Canada Dock

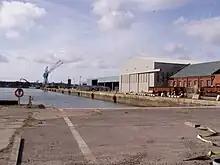
Canada Branch Dock No. 3, in 2009

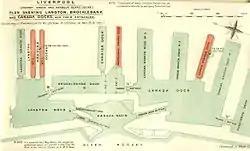
British Empire Dockyards and Ports, 1909

Canada Dock is a dock on the River Mersey, England, and part of the Port of Liverpool. It is situated in the northern dock system in Kirkdale. Canada Dock consists of a main basin nearest the river wall with three branch docks and a graving dock to the east. It is connected to Brocklebank Dock to the north and Huskisson Dock to the south.